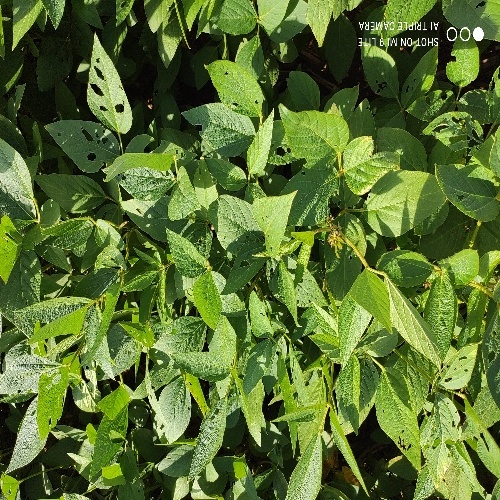
Label: Caterpillar